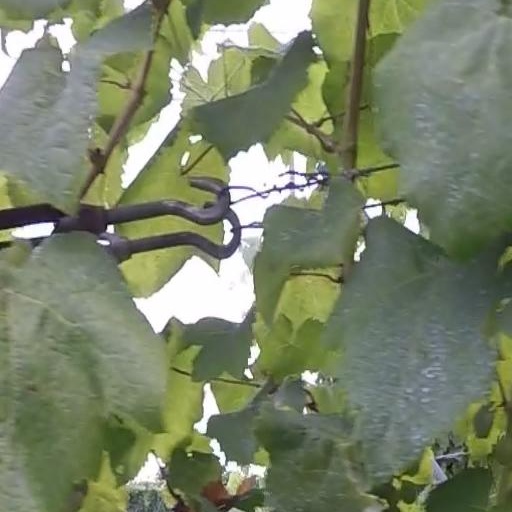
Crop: grape